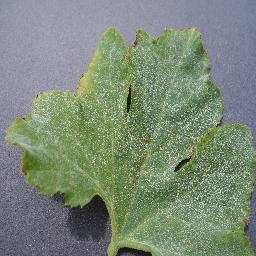
Label: Squash___Powdery_mildew